Criticism of atheism

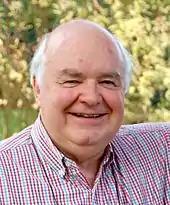
British mathematician and philosopher of science John Lennox

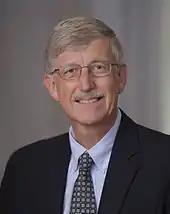
American physician geneticist Francis Collins

In 1949, China became a Communist state under the leadership of Mao Zedong's Chinese Communist Party. China itself had been a cradle of religious thought since ancient times, being the birthplace of Confucianism and Daoism. Under Communism, China became officially atheist, and though some religious practices were permitted to continue under state supervision, religious groups deemed a threat to order have been suppressed—as with Tibetan Buddhism since 1959 and Falun Gong in recent years. During the Cultural Revolution, Mao instigated "struggles" against the Four Olds: "old ideas, customs, culture, and habits of mind". In Buddhist Cambodia, influenced by Mao's Cultural Revolution, Pol Pot's Khmer Rouge also instigated a purge of religion during the Cambodian genocide, when all religious practices were forbidden and Buddhist monasteries were closed. Evangelical Christian writer Dinesh D'Souza writes: "The crimes of atheism have generally been perpetrated through a hubristic ideology that sees man, not God, as the creator of values. Using the latest techniques of science and technology, man seeks to displace God and create a secular utopia here on earth". He also contends: